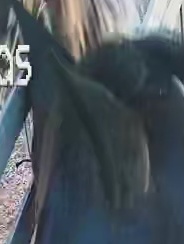
Face region: ears (position_of_ears)
Pain indicator: not_present